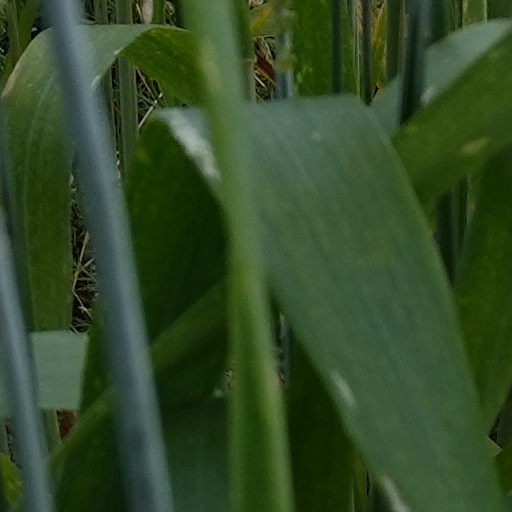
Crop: wheat